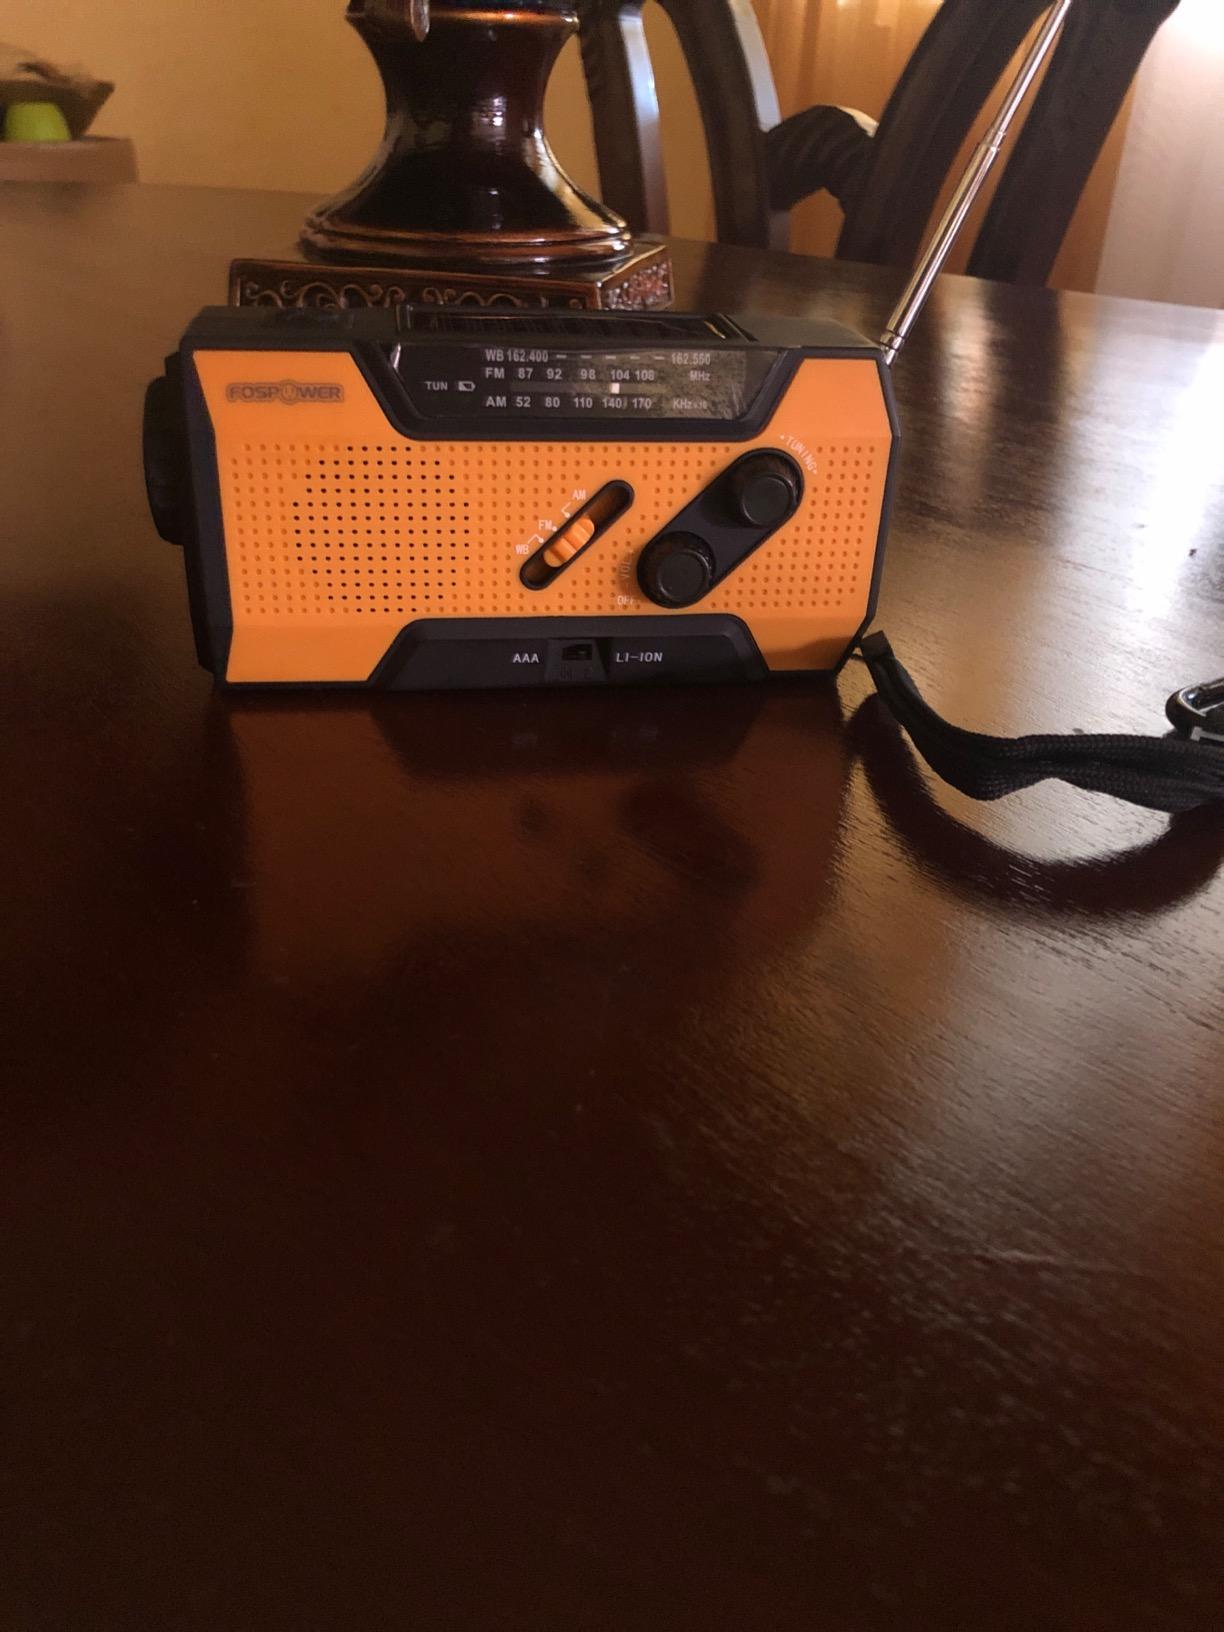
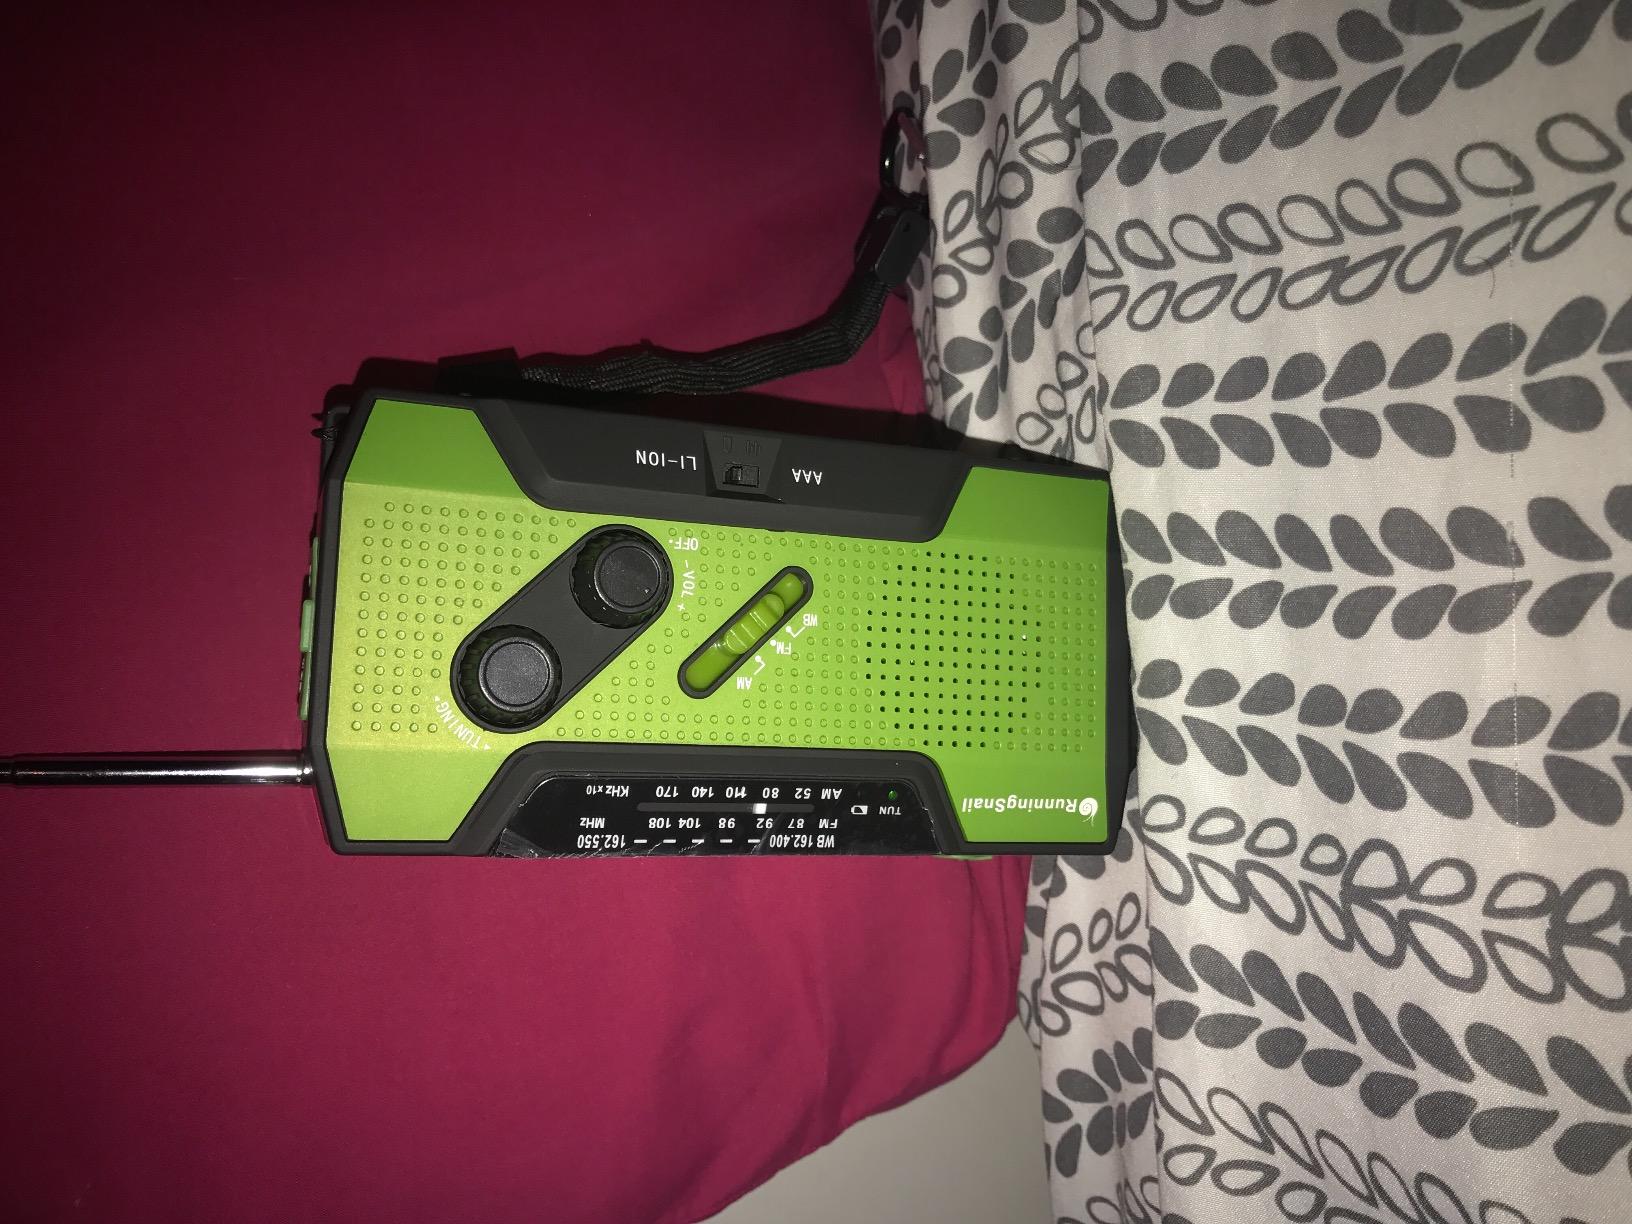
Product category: radio
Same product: no